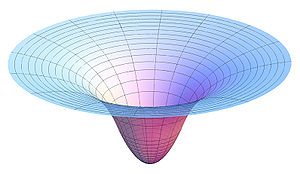
Potentiale (fysik)
Plot af det gravitationelle potentiale omkring en uniform sfære. Den negative gradient, dvs. tyngdekraften, peger ind mod centrum som forventet.
Et potentiale beskriver et objekts potentielle energi i hvert punkt i rummet. Alt afhængigt af potentialet kan det også referere til den potentielle energi pr. fx masse eller elektrisk ladning.